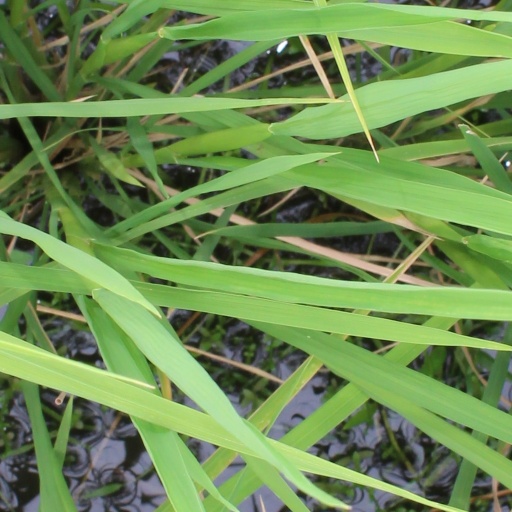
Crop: rice